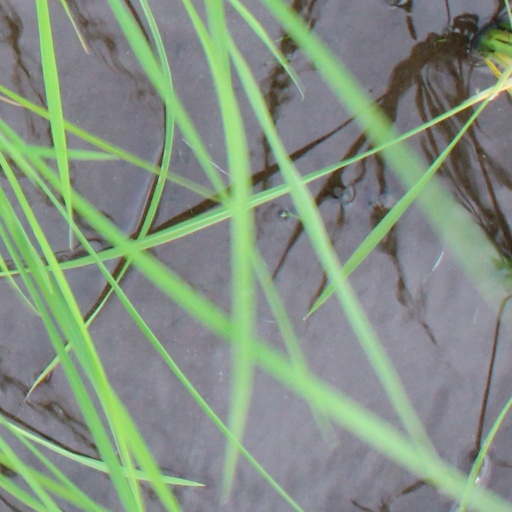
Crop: rice